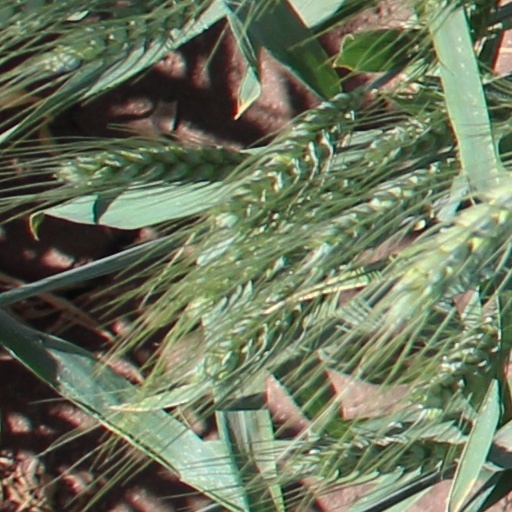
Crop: wheat